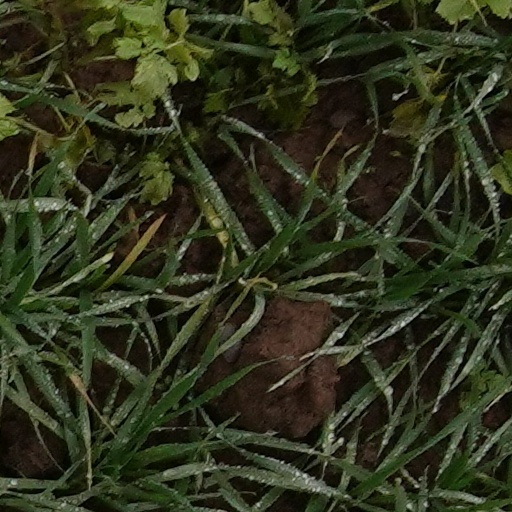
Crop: wheat